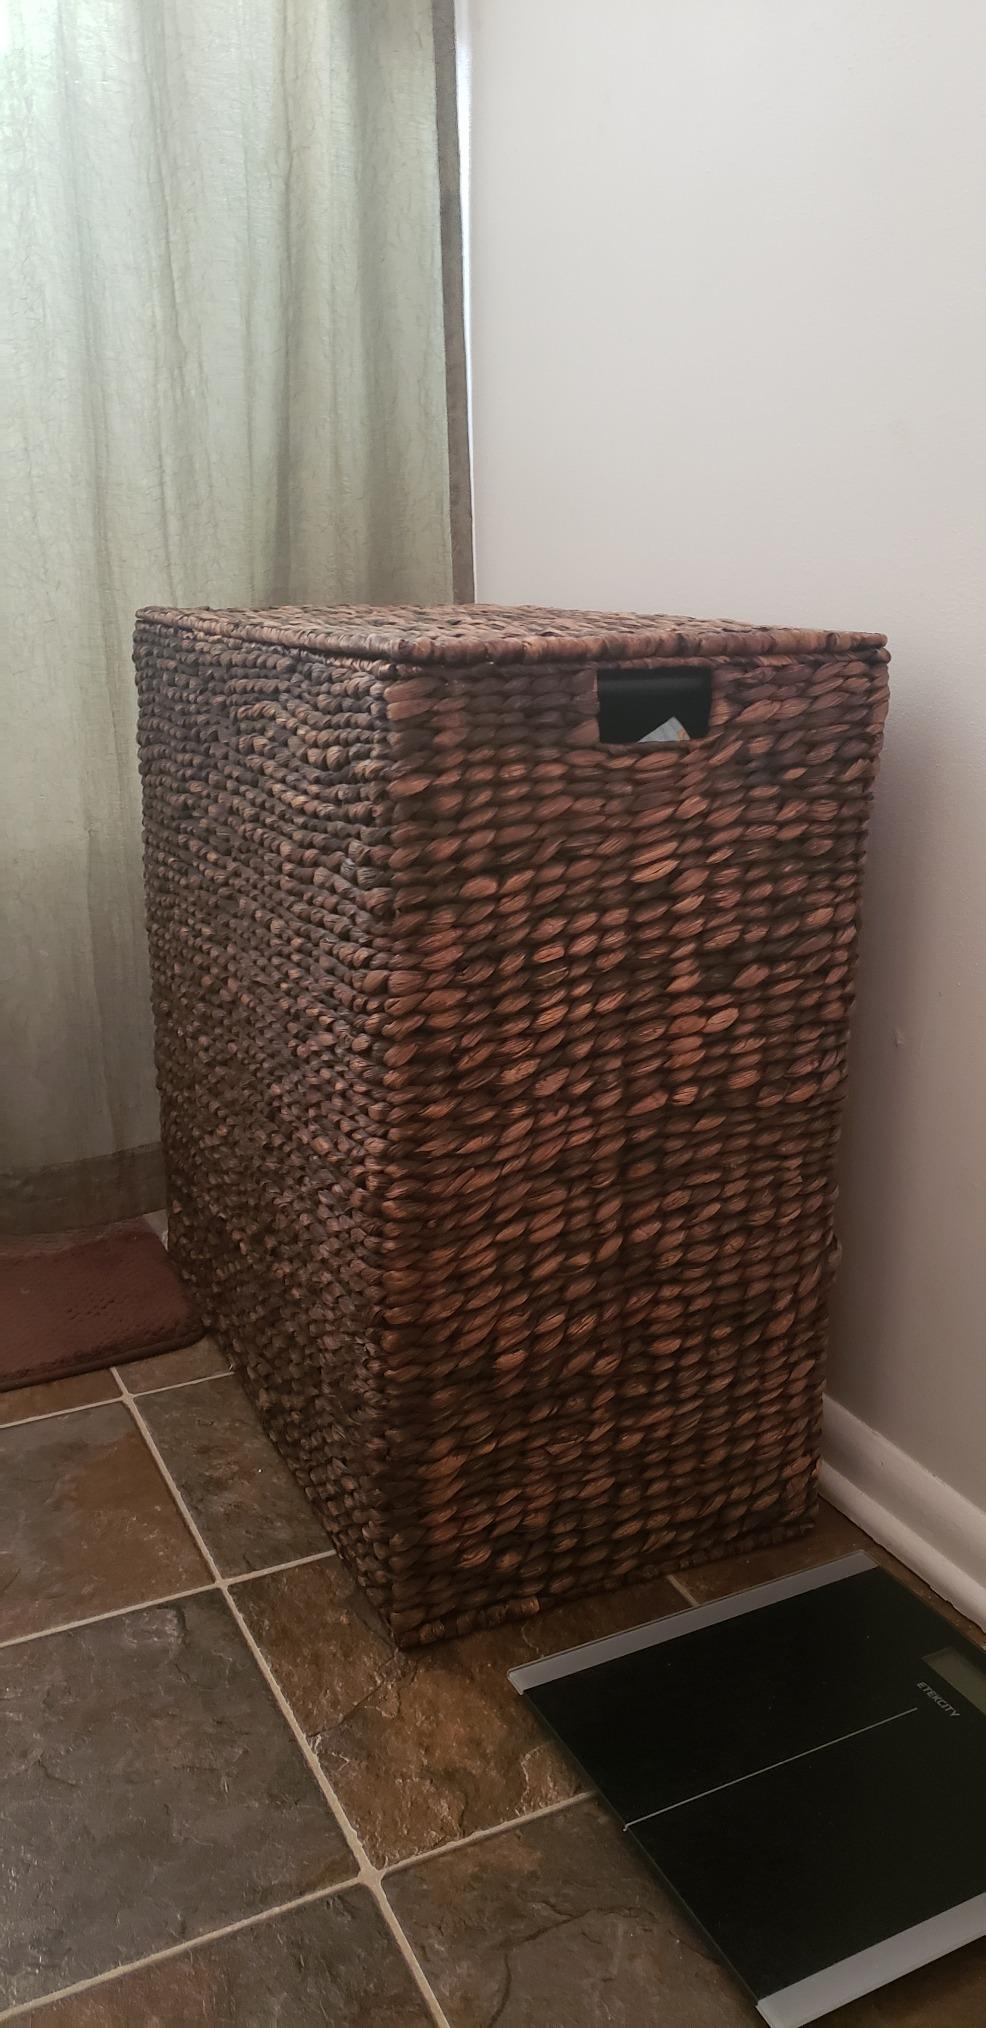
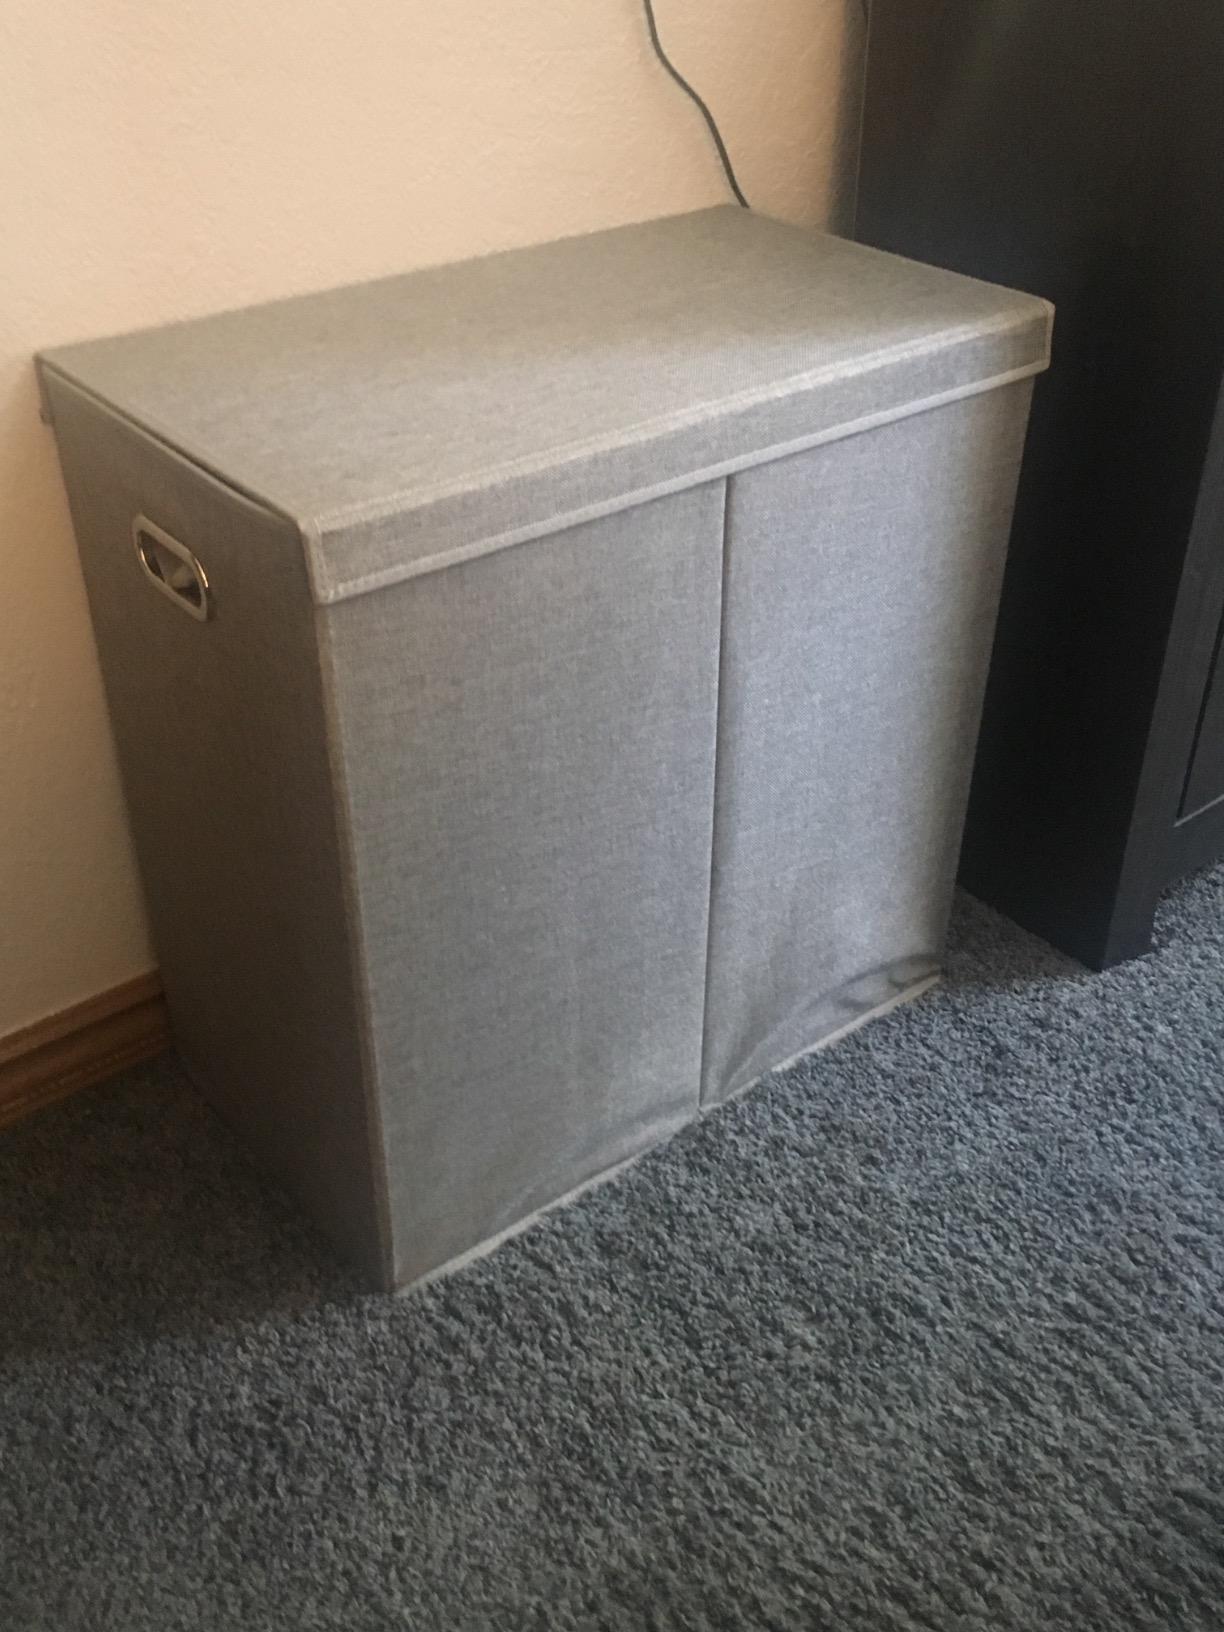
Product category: items_hamper
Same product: no